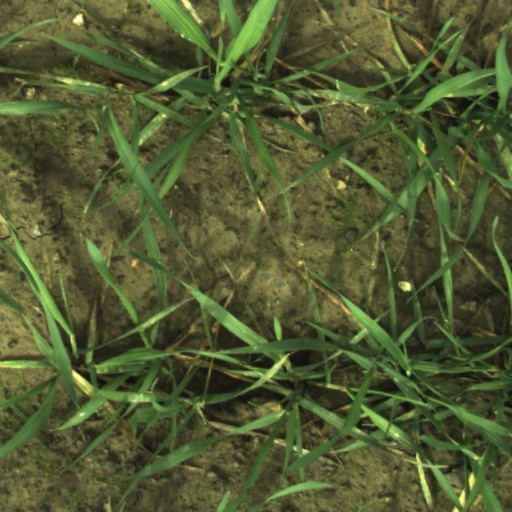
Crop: wheat